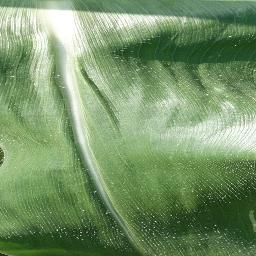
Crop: corn
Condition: (maize)_healthy